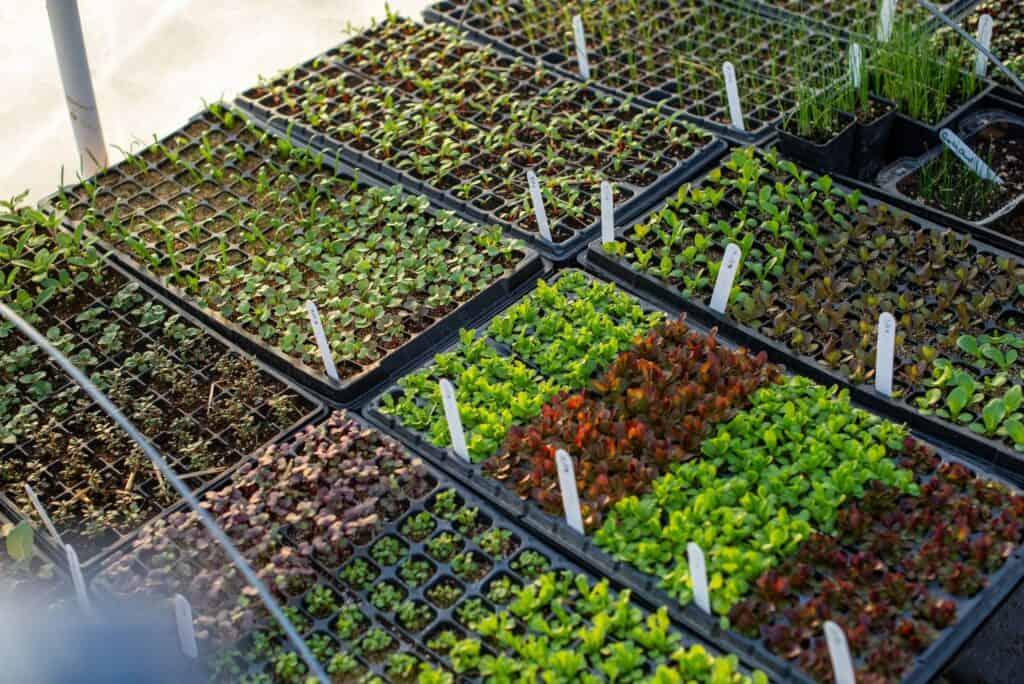
Trei nyingi za miche ndani ya nyumba ya kuoteshea mazao, huku kila trei ina miche michanga iiyopangwa vizuri ikiwa katika hatua za awali za ukuaji, trei zimewekwa alama nyeupe za utambulisho zikionyesha aina ya mbegu au mmea unaokuzwa, huu ukiwa ni mfano bora wa kilimo  cha mbeambapo mbegu, huangaliwa kwa uangalifu kabla ya kuhamishiwa shambani au kuuzwa.